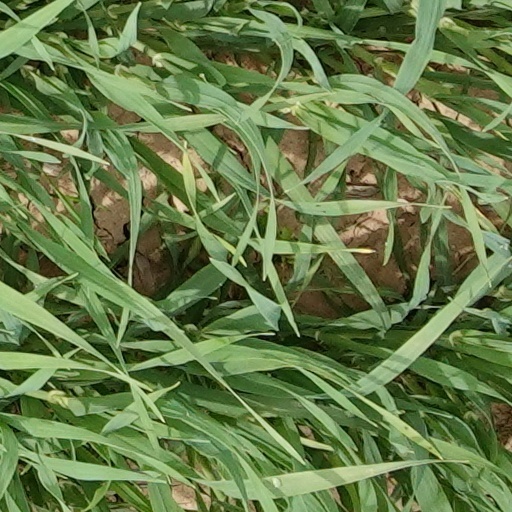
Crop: wheat